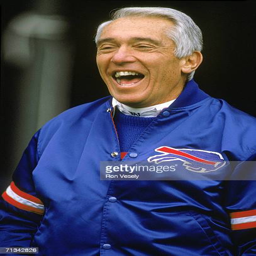
military person laughs during a game in an undated photo military person coached sports team from 198697